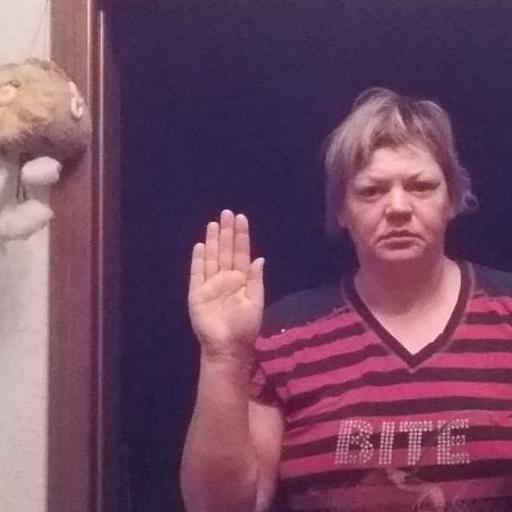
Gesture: stop